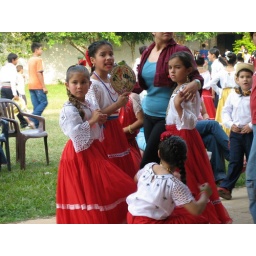
girls dressed up in traditional dress for talent show type things where they dance around to traditional music